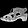
Label: Sandal